Police Athletic League of New York City

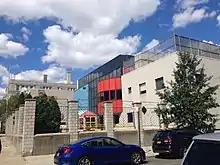
Police Athletic League of New York City in Longwood, Bronx

The NYPD and PAL identify neighborhoods where PAL designs programs that will have the greatest impact on the safety and development of kids. Police Commissioner William J. Bratton serves as Honorary President of the Board of Directors and is personally involved in PAL special events. Police Officers from NYPD Community Affairs work in tandem with PAL staff to develop and oversee community and recreational events and sports leagues. Junior Police Clubs are sponsored by NYPD officers who attend club meetings and lead community outings. These Clubs are a way for youths to learn volunteer community service, civic engagement and good citizenship.